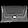
Label: Bag